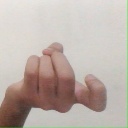
अक्षर: ज